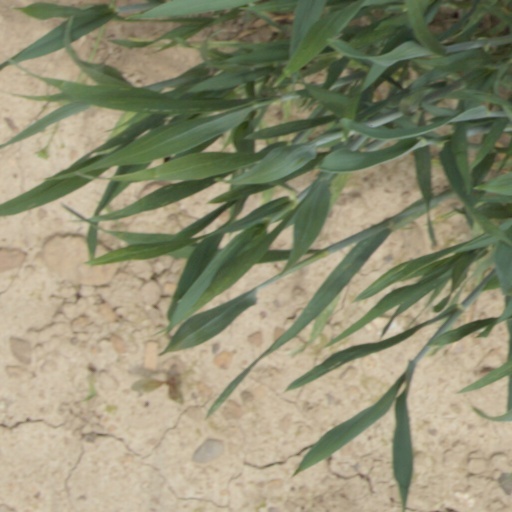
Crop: wheat